Híjar River

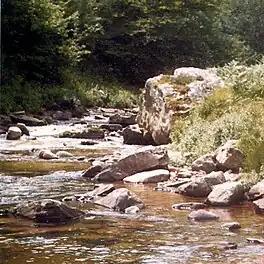
Híjar River, La Lancha well.

The Híjar river or The Híjar is a river in northern Spain whose waters give rise to the Ebro River. This was accredited as early as 1862 by Pedro Antonio de Mesa in the first known hydrogeographic survey. This river runs more than 20 km from the headwaters of the Campoo Valley, and then part of its flow filters and makes a short subway journey of 800 m, resurfacing along with 4 other springs in the town of Fontibre, then receiving the name of "Ebro". The flow of the Hijar River that is not submerged continues along the surface in an easterly direction and joins the Ebro at Reinosa, a few kilometers downstream. This fact was scientifically demonstrated by technicians from the Geological and Mining Institute of Spain in 1987, after pouring fluorescein into the river, and observing that the same flow filtered by the Híjar was the one that came out dyed in the Fontibre spring.